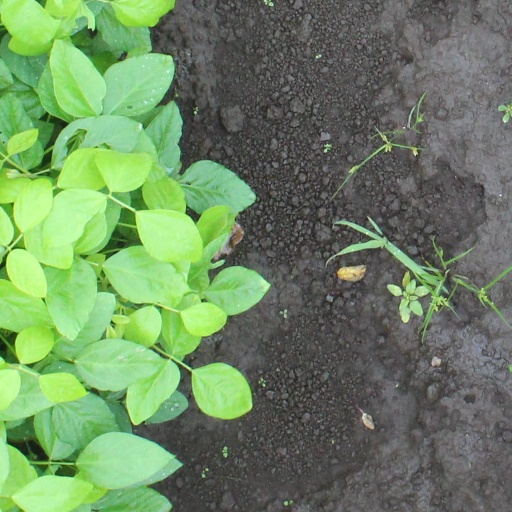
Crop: soybean